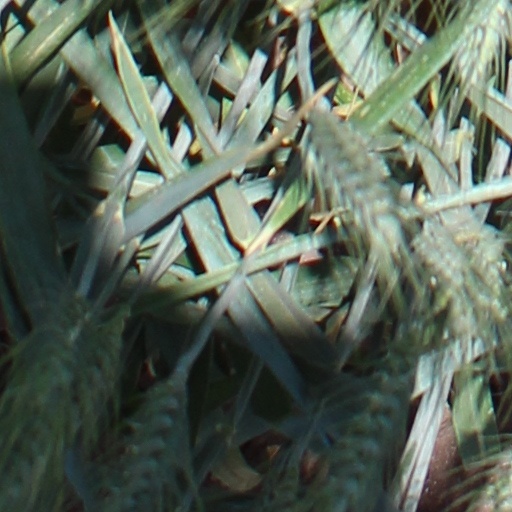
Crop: wheat